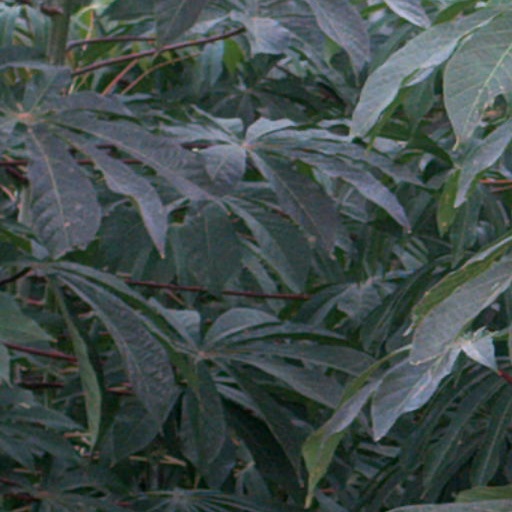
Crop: cassava